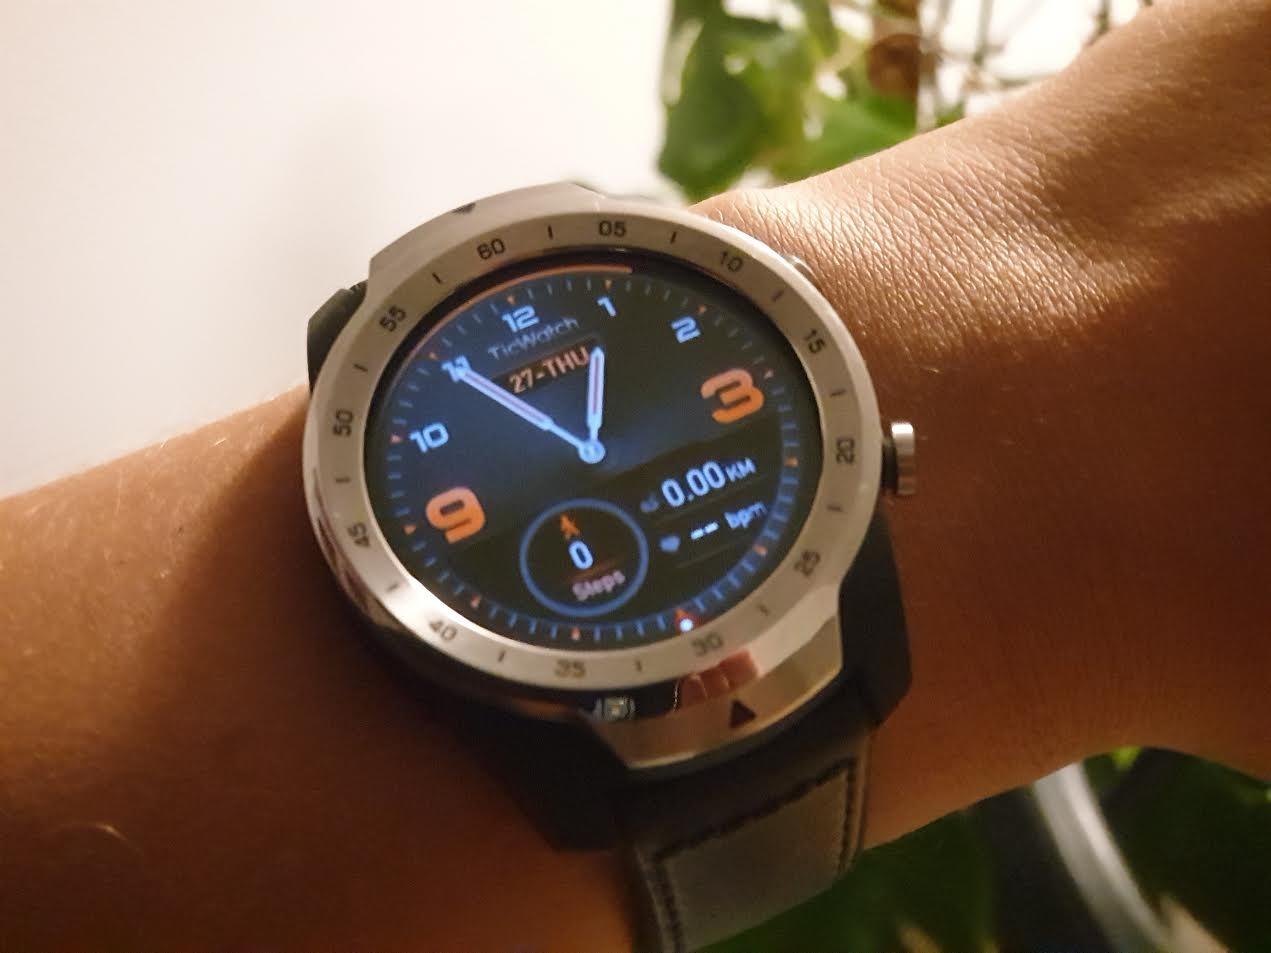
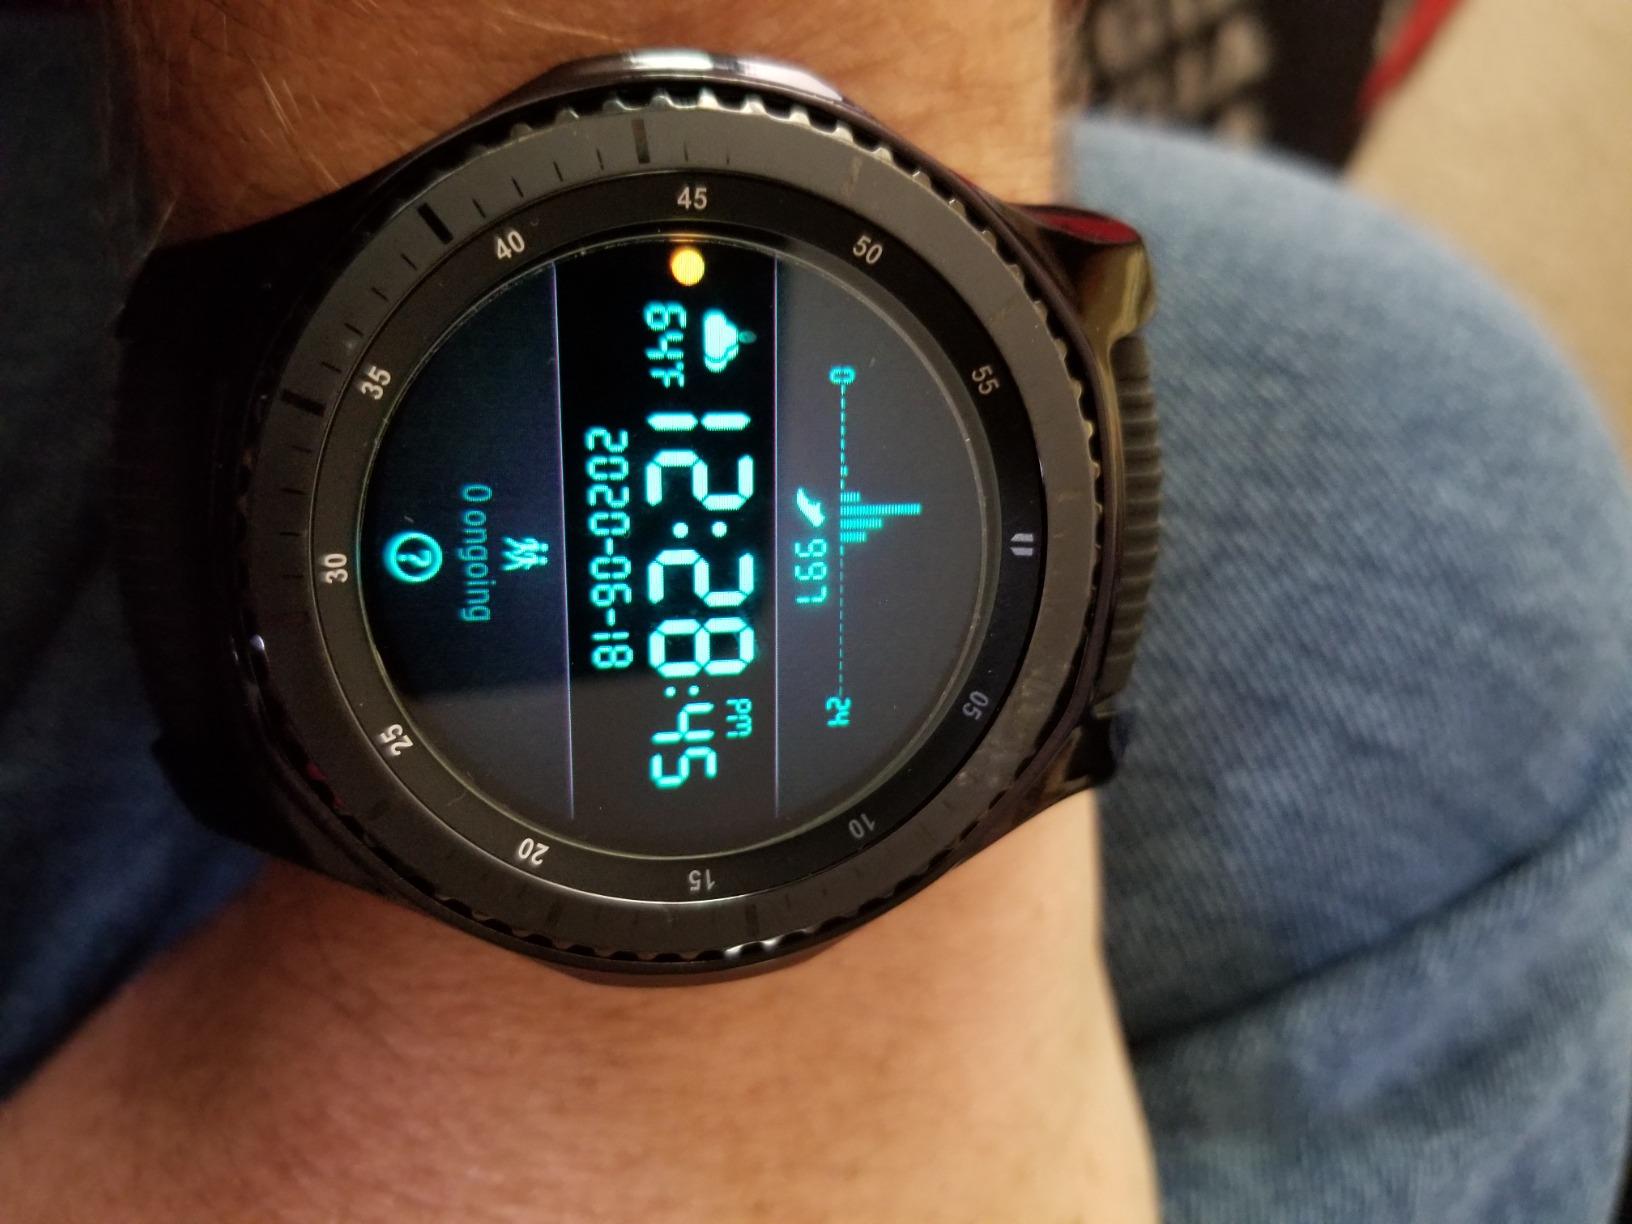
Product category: smartwatch
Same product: no